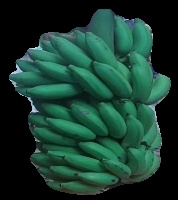
Variety: elakki-bale
Grade: grade2